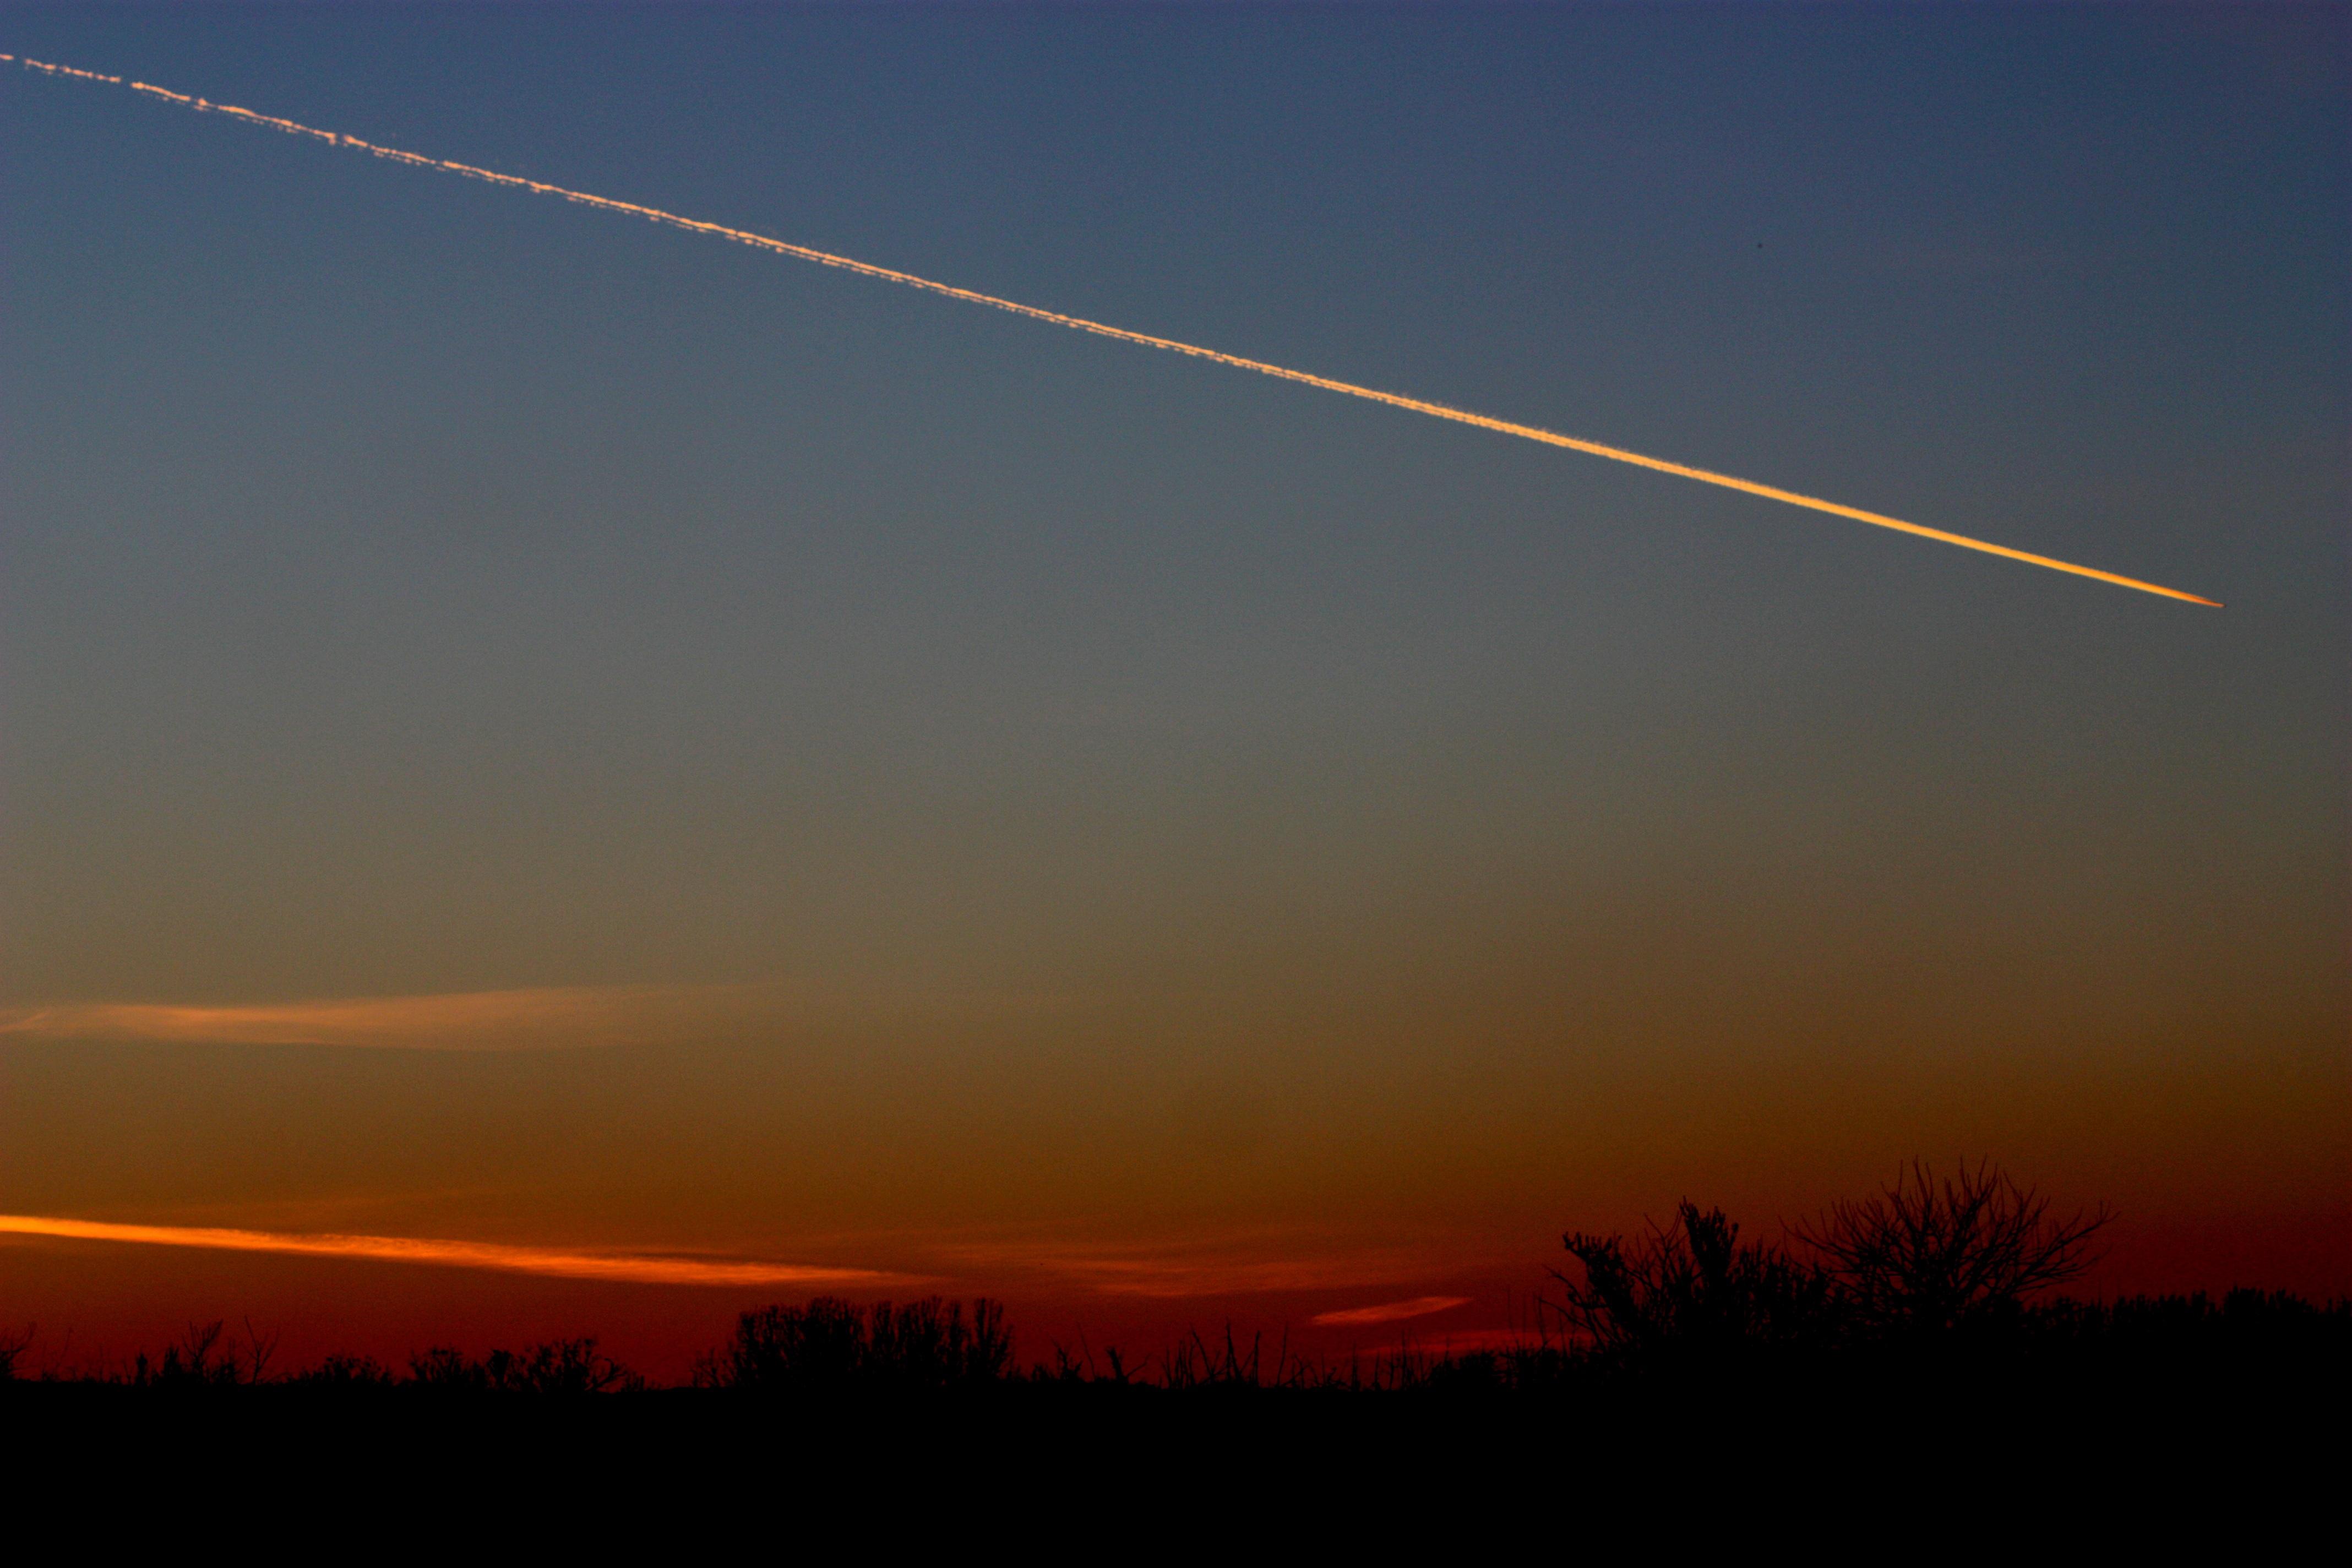
horizon, cloud, sky, sun, sunrise, sunset, sunlight, morning, dawn, atmosphere, flying, dusk, evening, plain, coloring, planes, streaming, afterglow, astronomical object, missiles, dara, atmospheric phenomenon, atmosphere of earth, red sky at morning